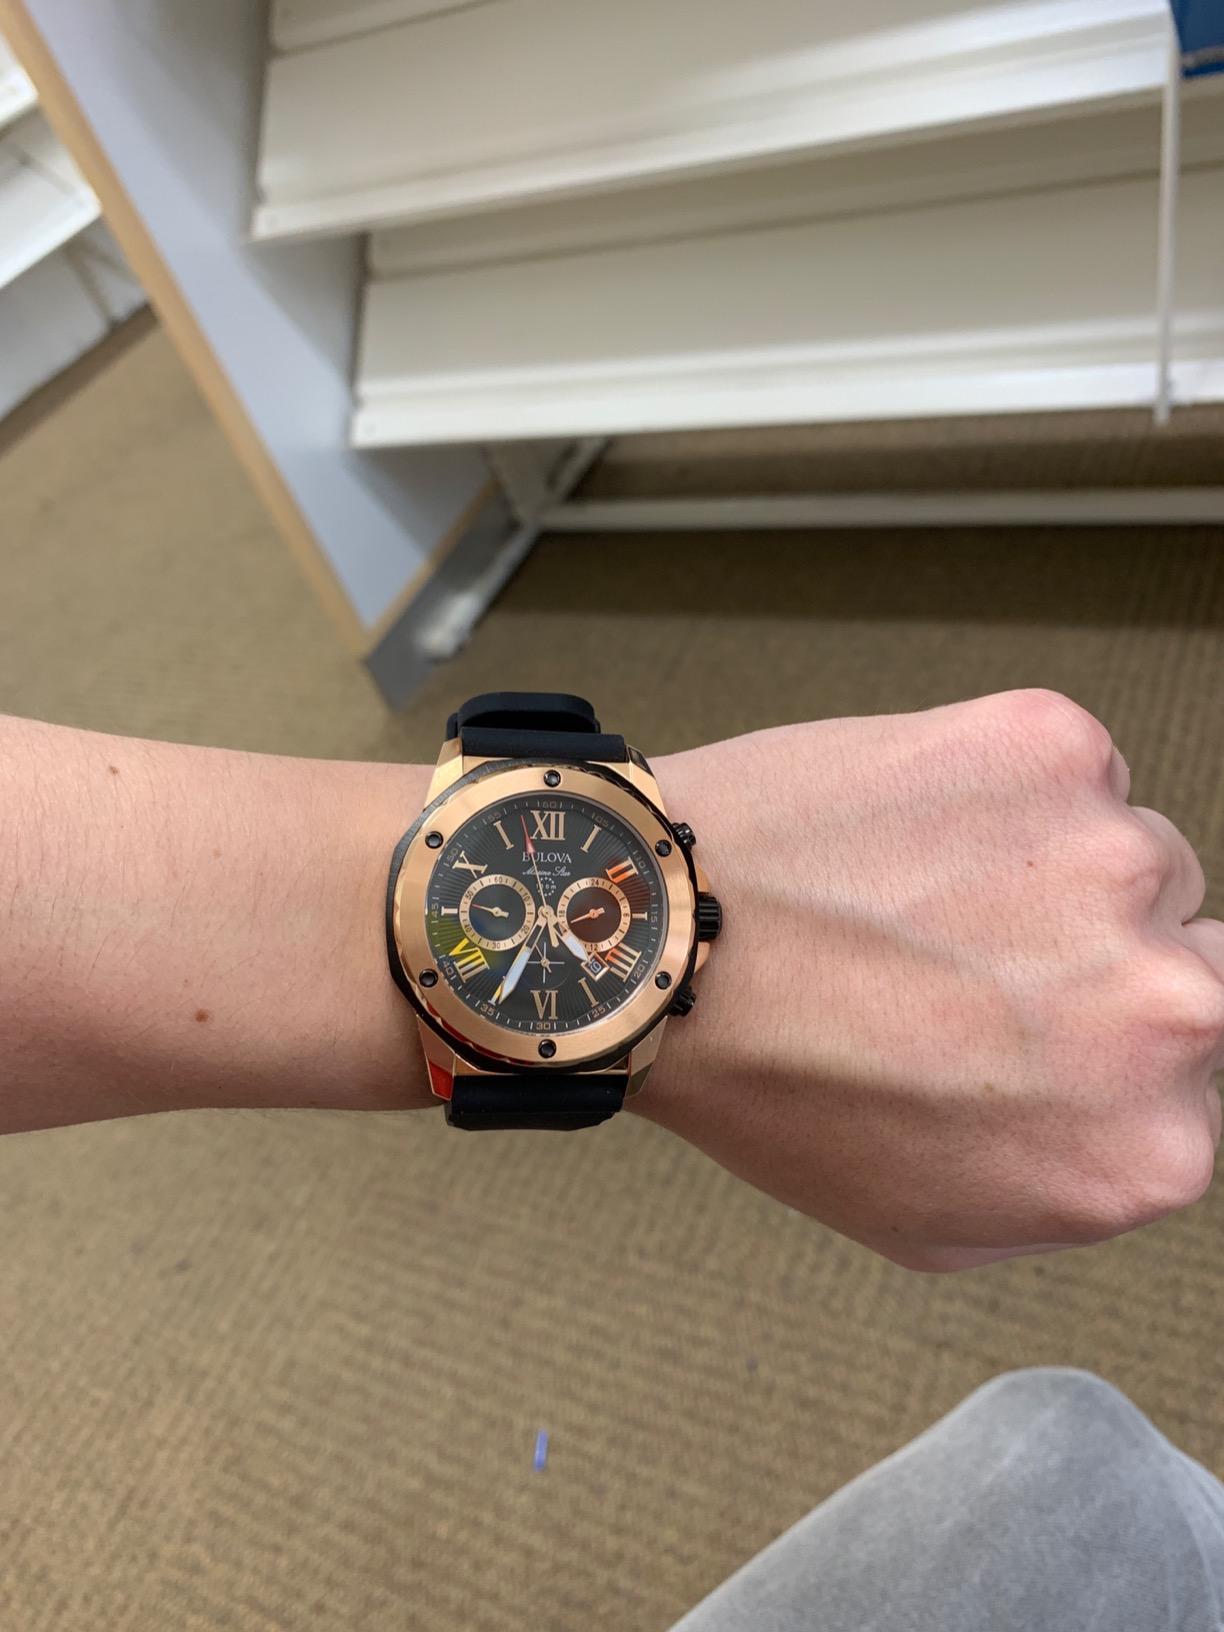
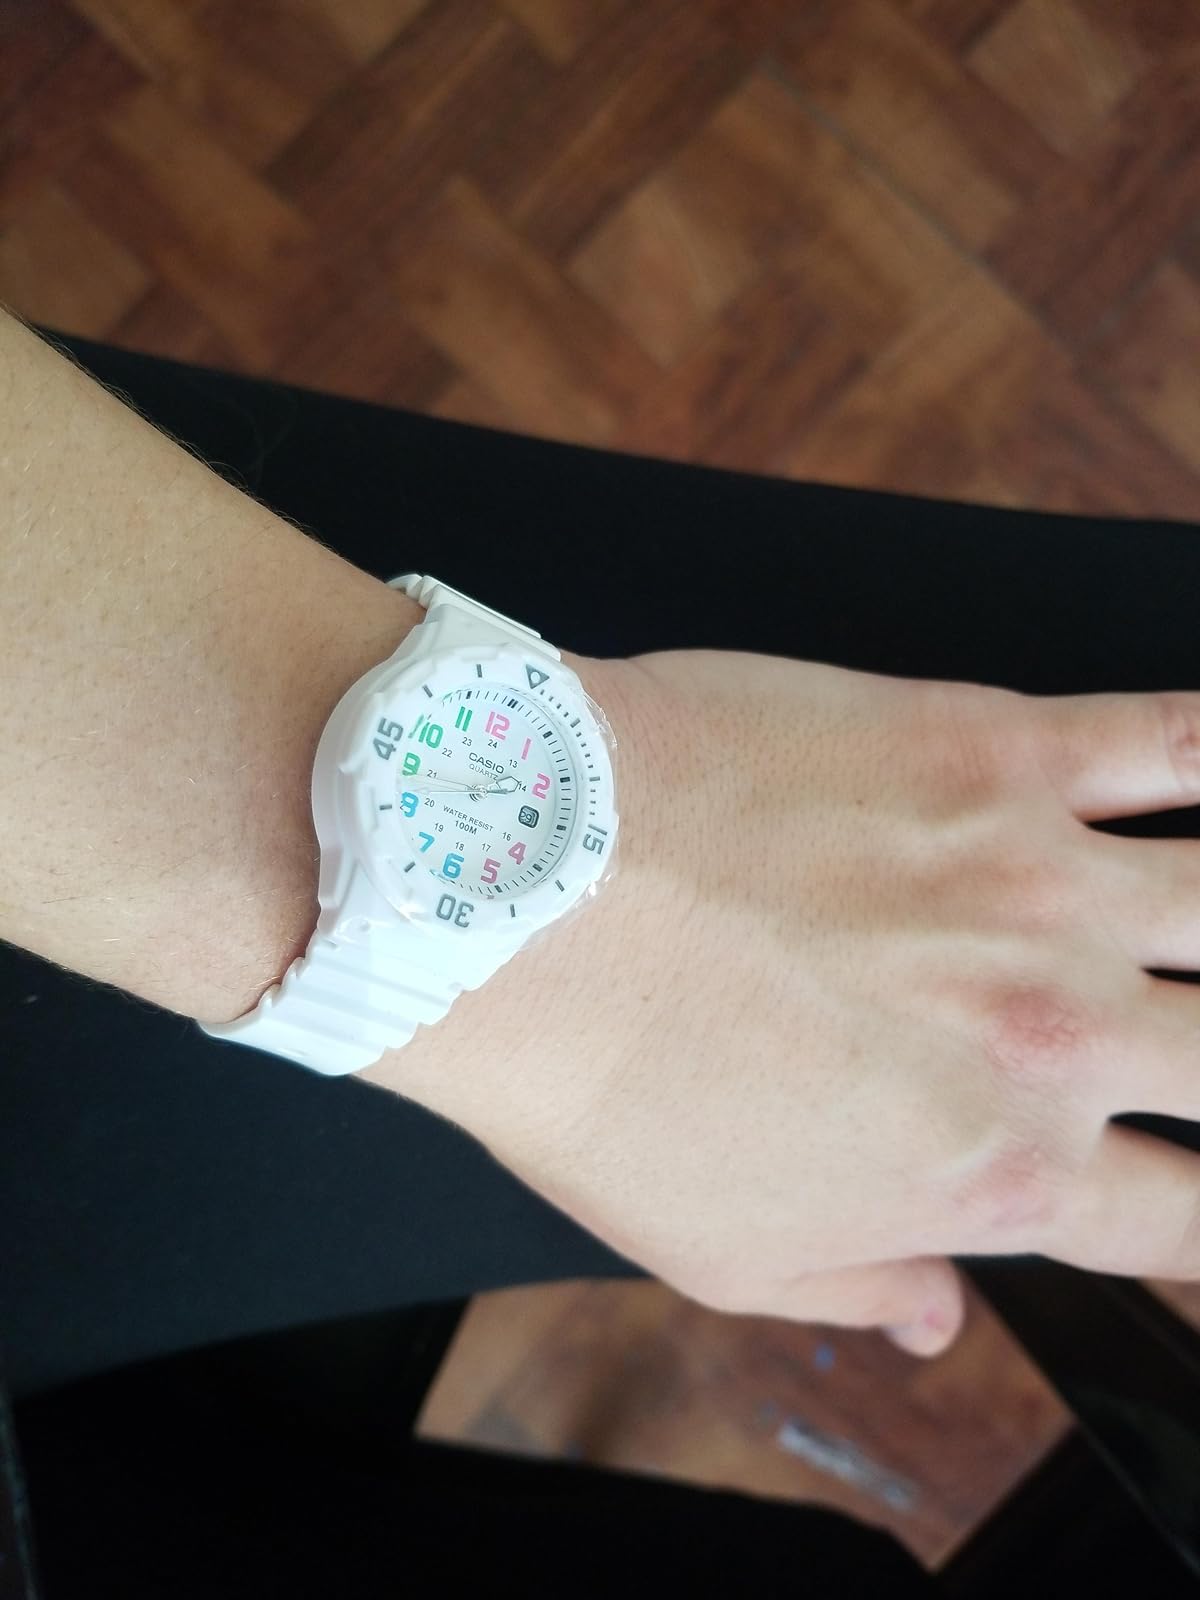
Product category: accessories_watch
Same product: no